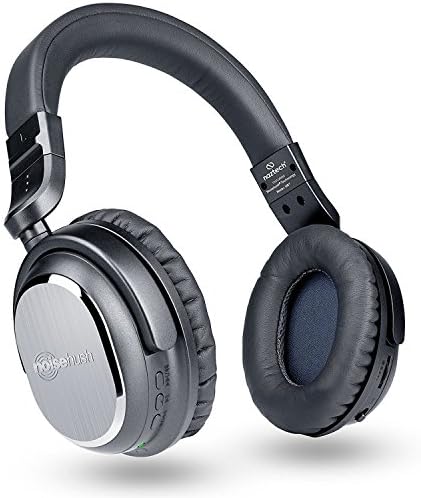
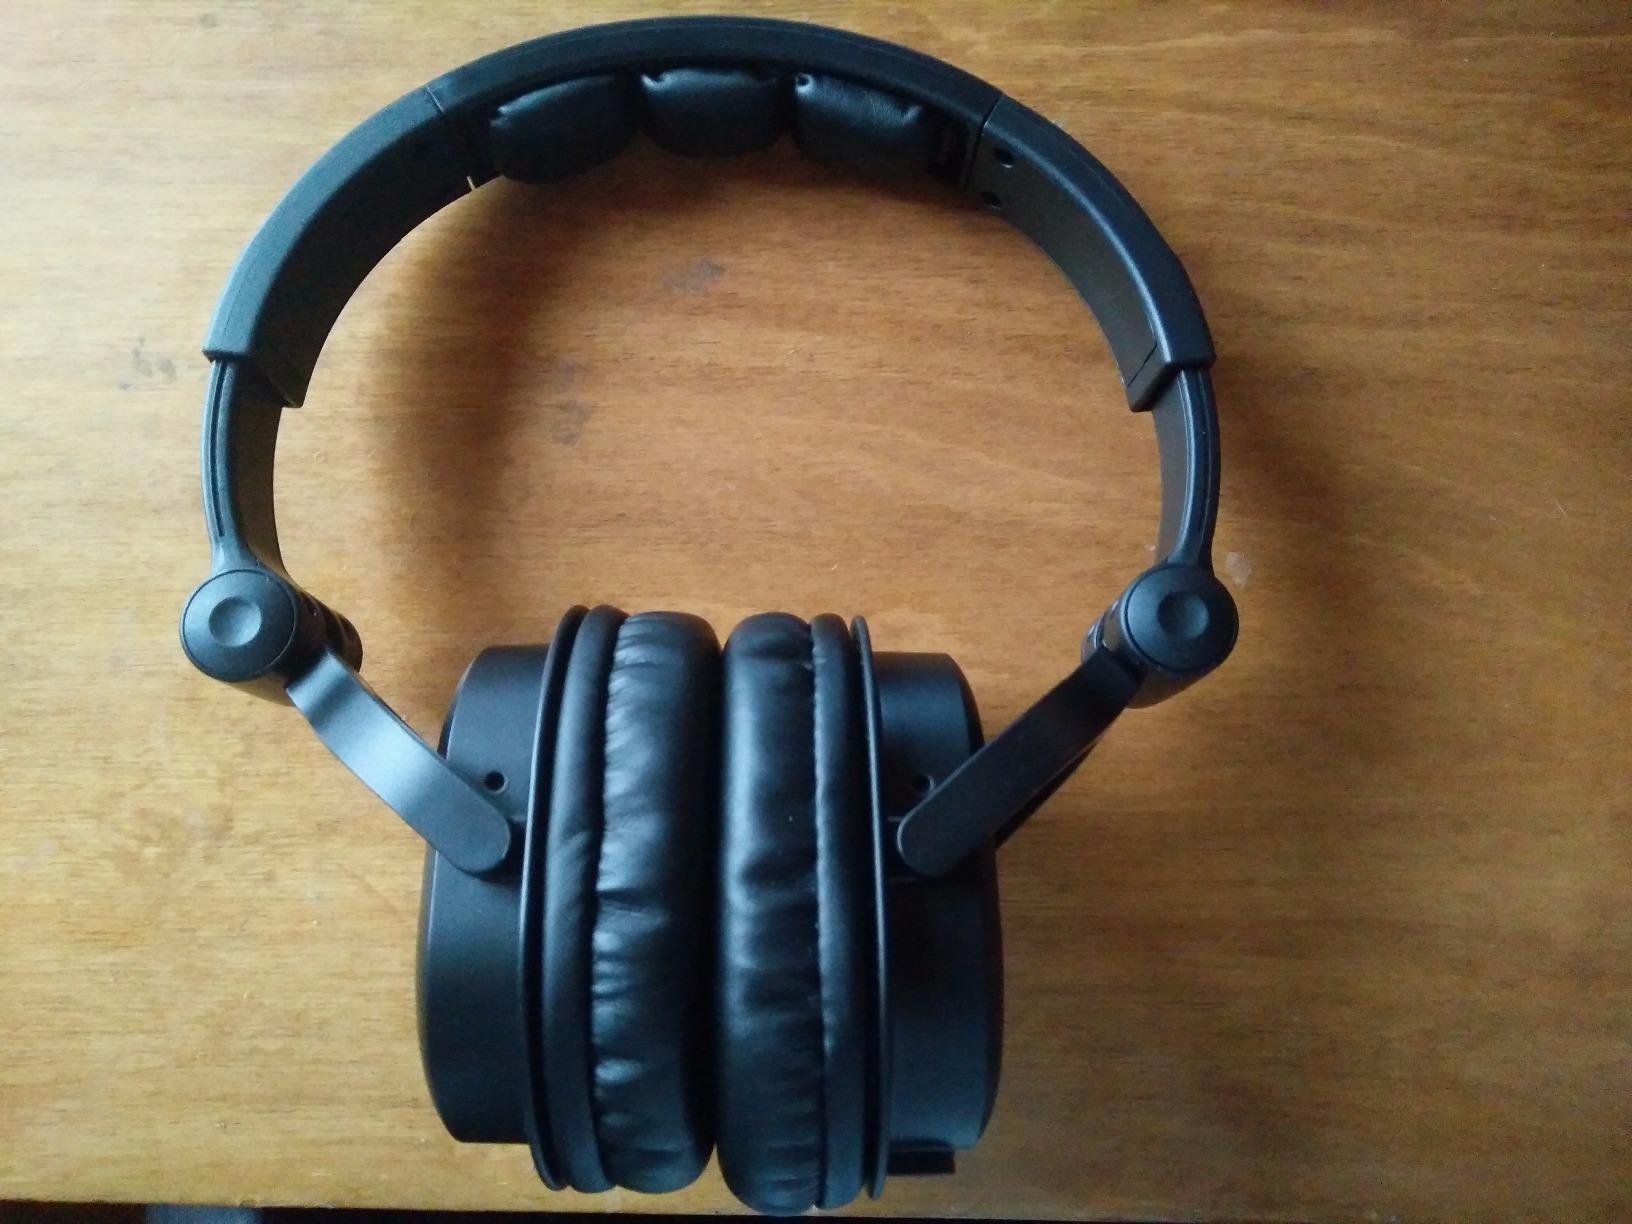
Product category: headphones
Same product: no